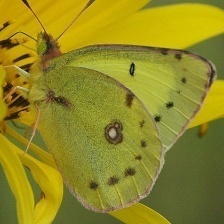
Species: CLOUDED SULPHUR
Butterfly family (ImageNet category): sulphur_butterfly